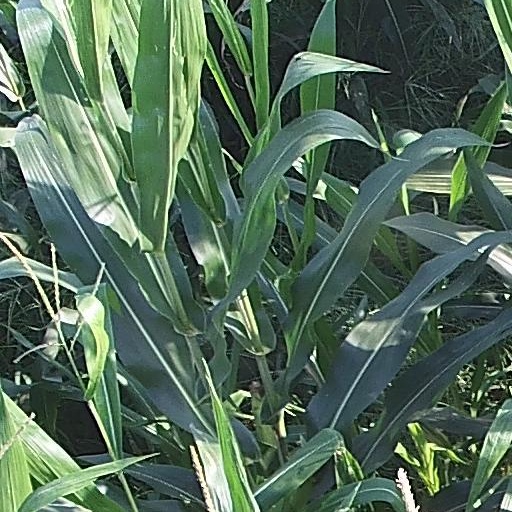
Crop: maize; corn